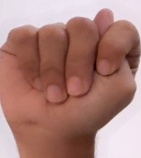
ASL sign: T